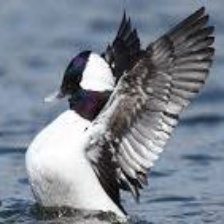
Species: BUFFLEHEAD
Scientific name: BUCEPHALA ALBEOLA
ImageNet parent category: drake